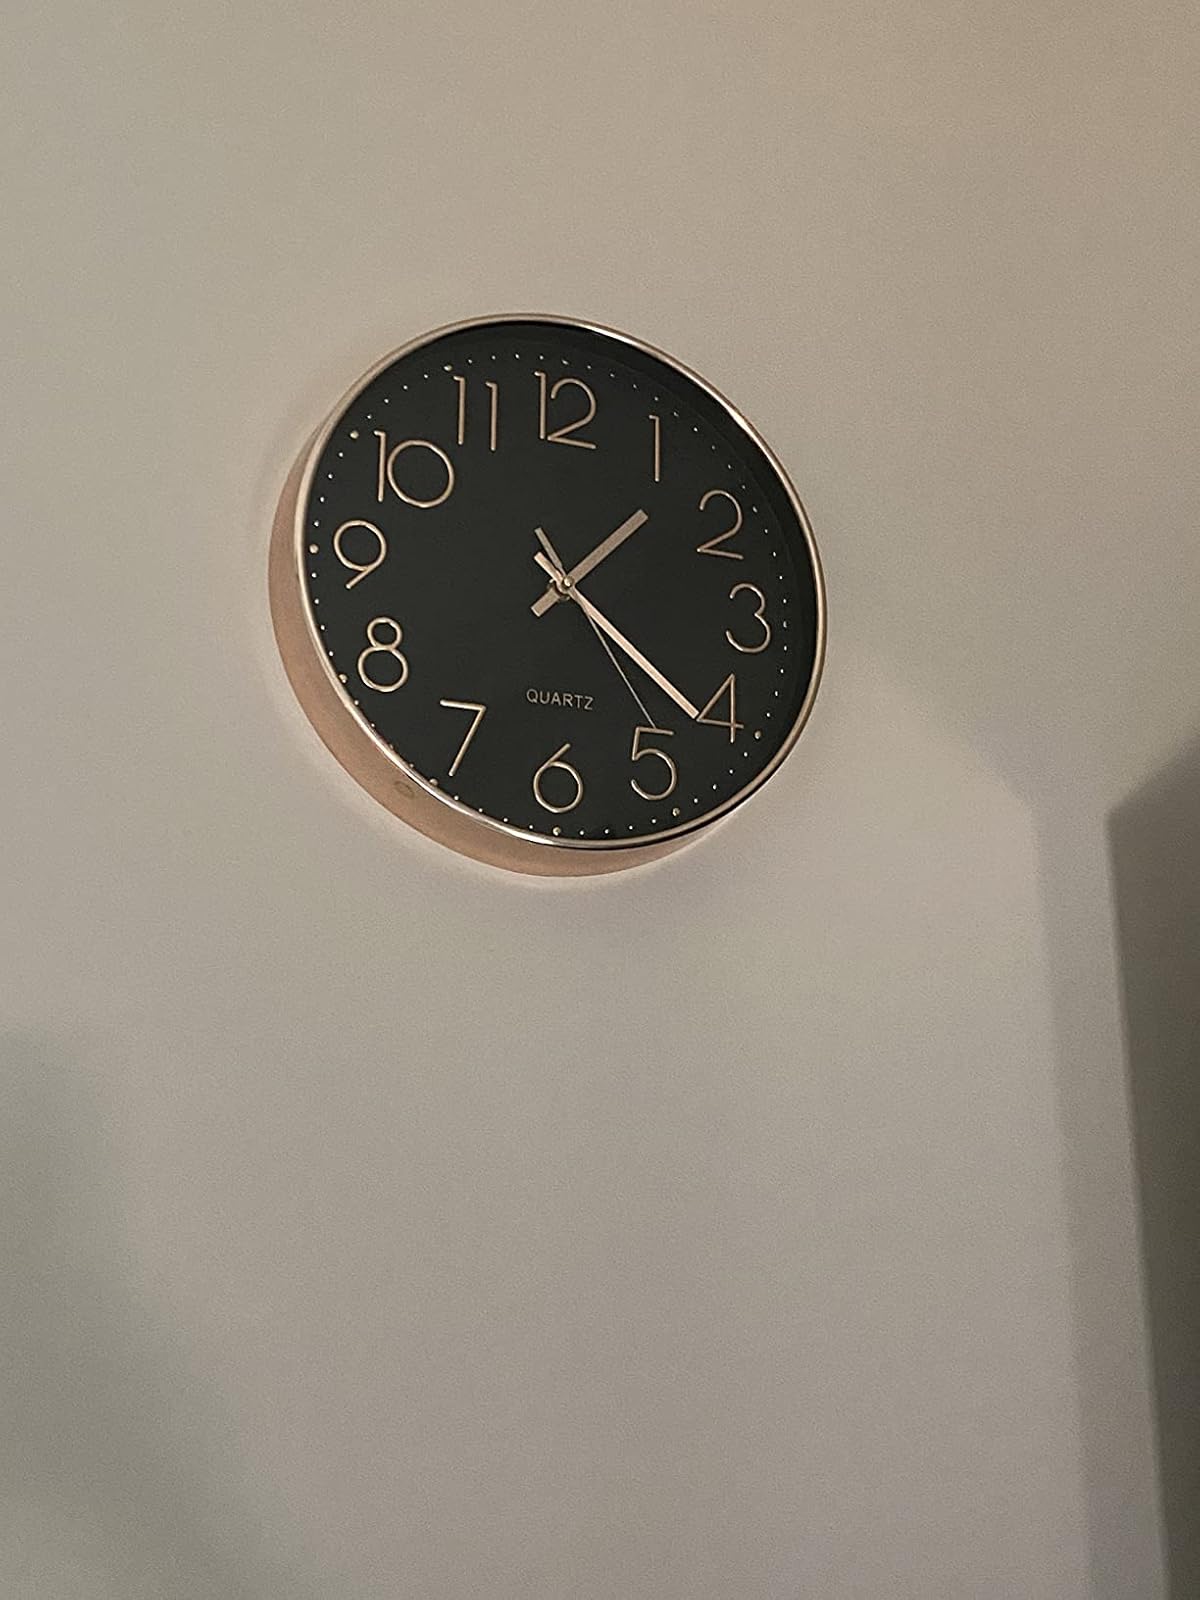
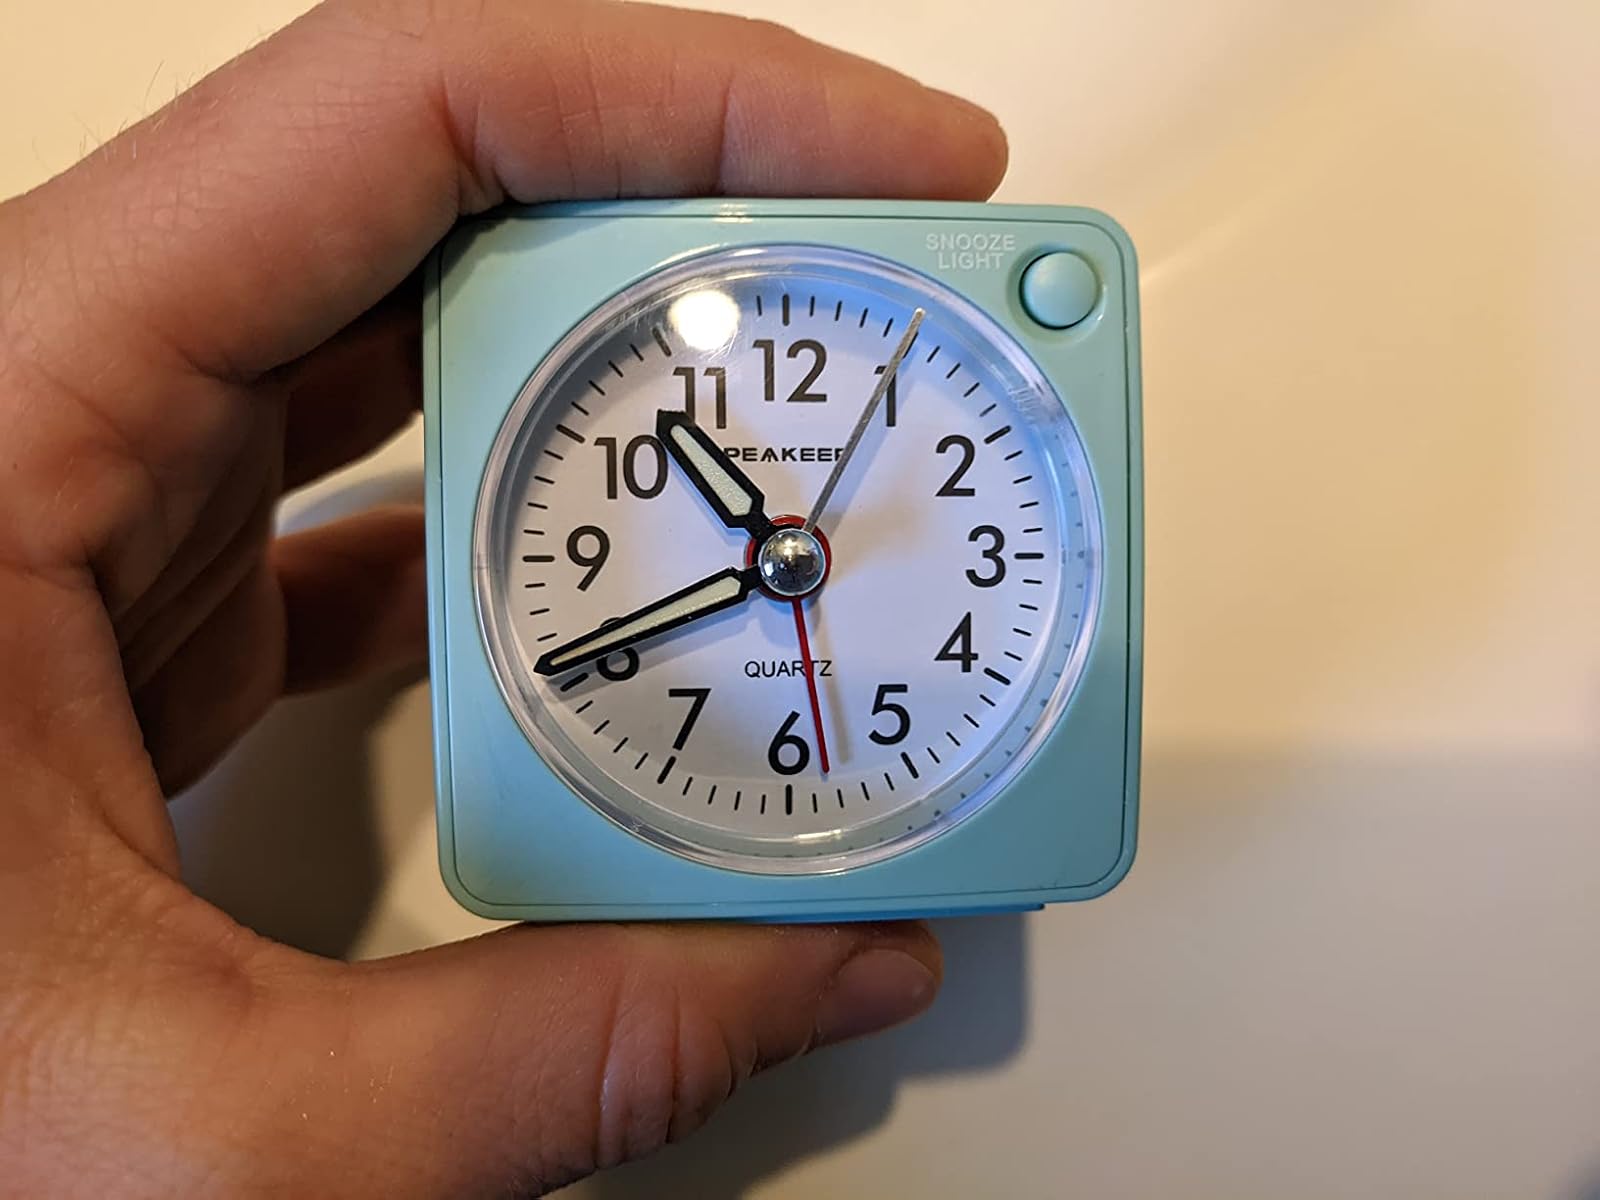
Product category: clock
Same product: no